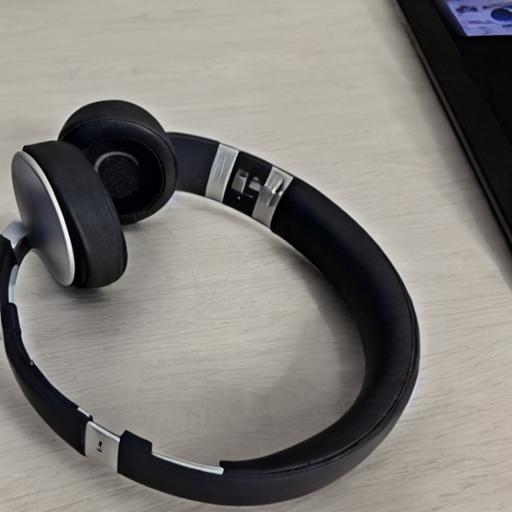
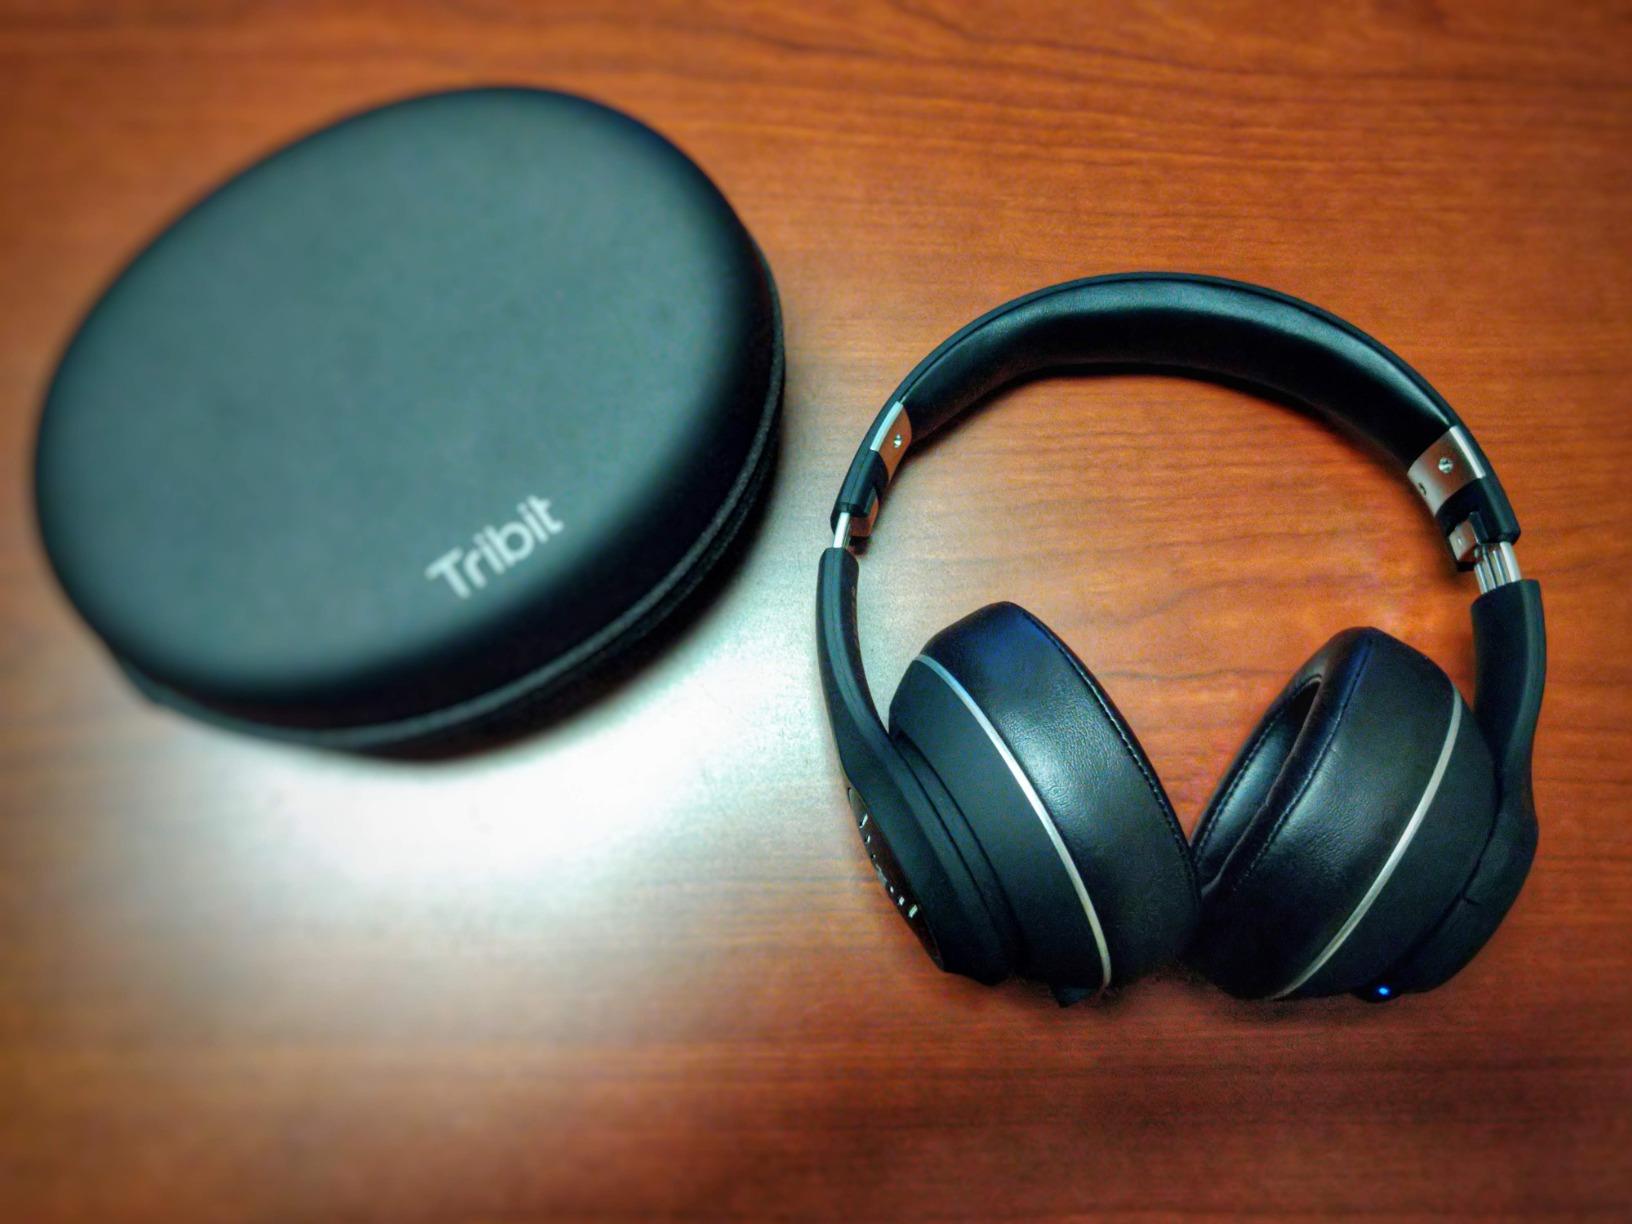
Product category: headphones
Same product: no